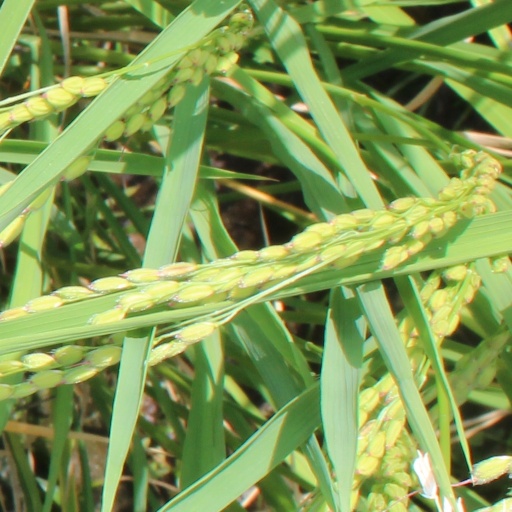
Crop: rice